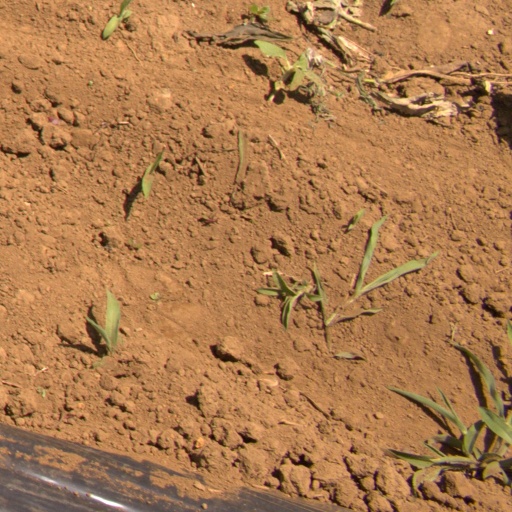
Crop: Jerusalem artichoke